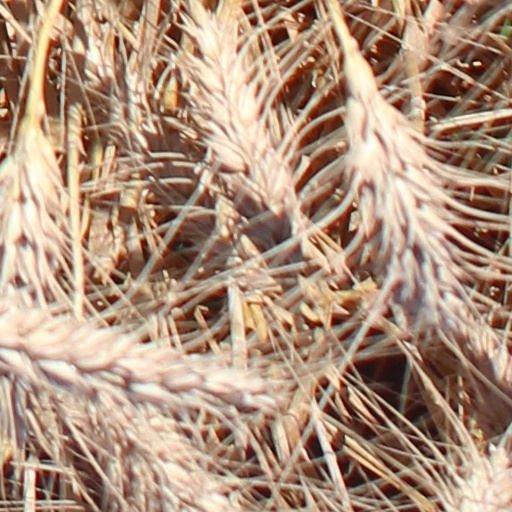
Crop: wheat